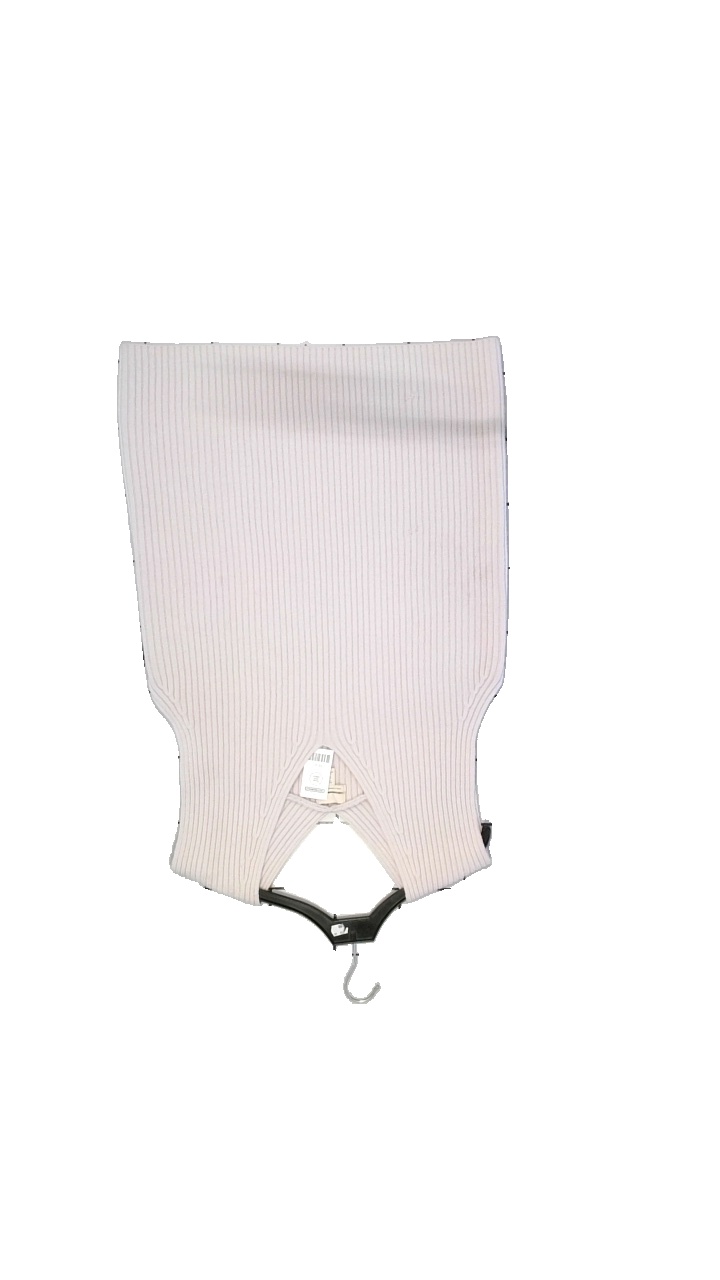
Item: Vest (Ladies)
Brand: H&m
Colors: White
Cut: Long
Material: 90% Ull, 10& Kashmir
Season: Winter
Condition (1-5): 3
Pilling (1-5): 2
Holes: Minor
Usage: Reuse
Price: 50-100